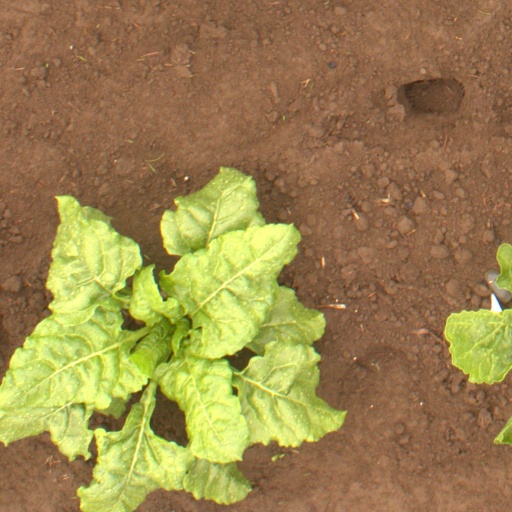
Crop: sugar beet